Self-determination

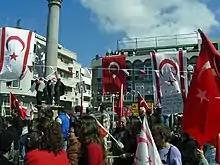
Atatürk Square, North Nicosia in 2006, with the Northern Cyprus and Turkish flags

Zionism is a nationalist ideology founded by Theodor Herzl which claims a right of historic entitlement by descent as a nation, to exercise self-determination for all Jewish people in the region of Palestine/ancient Israel/land of Israel. The successful implementation of this vision led to the establishment of the State of Israel in 1948.